Question: Please indicate a possible affordance area of the bench that can be used for sitting on
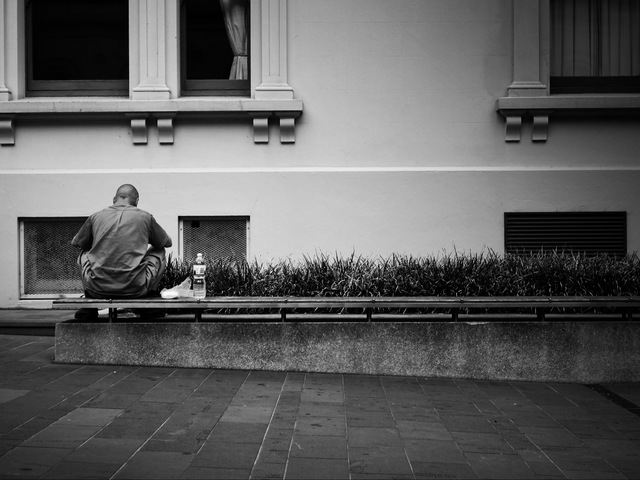
Answer: [115.303, 294.789, 639.65, 304.354]